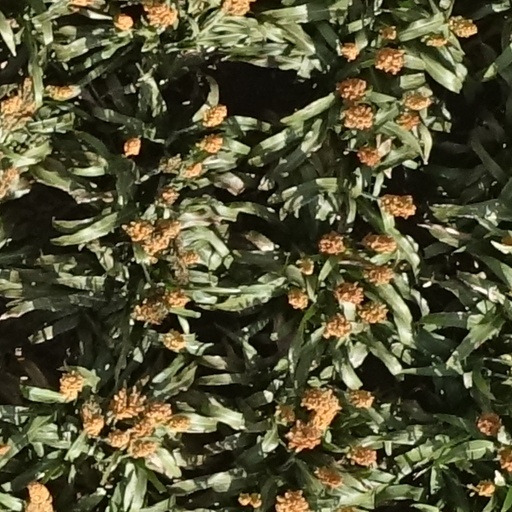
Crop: sorghum